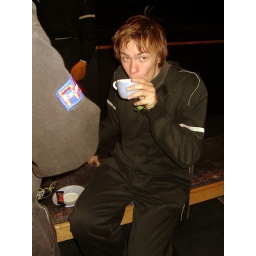
Nothing like a cup of tea and a mars bar before a trip around the track.